Basilica of Saint-Martin d'Ainay

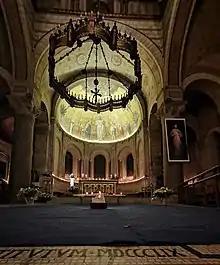
view of the central apse (painted by Hippolyte Flandrin)

Legendary origins of a remarkably large church, which may once have stood on this site, are noted by Gregory of Tours and may be connected to the account of Eusebius, in his "Historia Ecclesiae", of the martyrdom of Blandina, the young girl among 48 Christians fed to lions by the Romans in 177 in Lyon's amphitheatre. The lions refused to eat her, according to Eusebius: she and the others were martyred nevertheless. Their bones were burnt, thrown into the river, and washed up downstream where the surviving Christians of the community buried them secretly beneath the altar of what Gregory calls a "basilica of remarkable magnitude." Other candidates for the martyrs' basilica site include the , upstream, and Lyon Cathedral across the Saône.